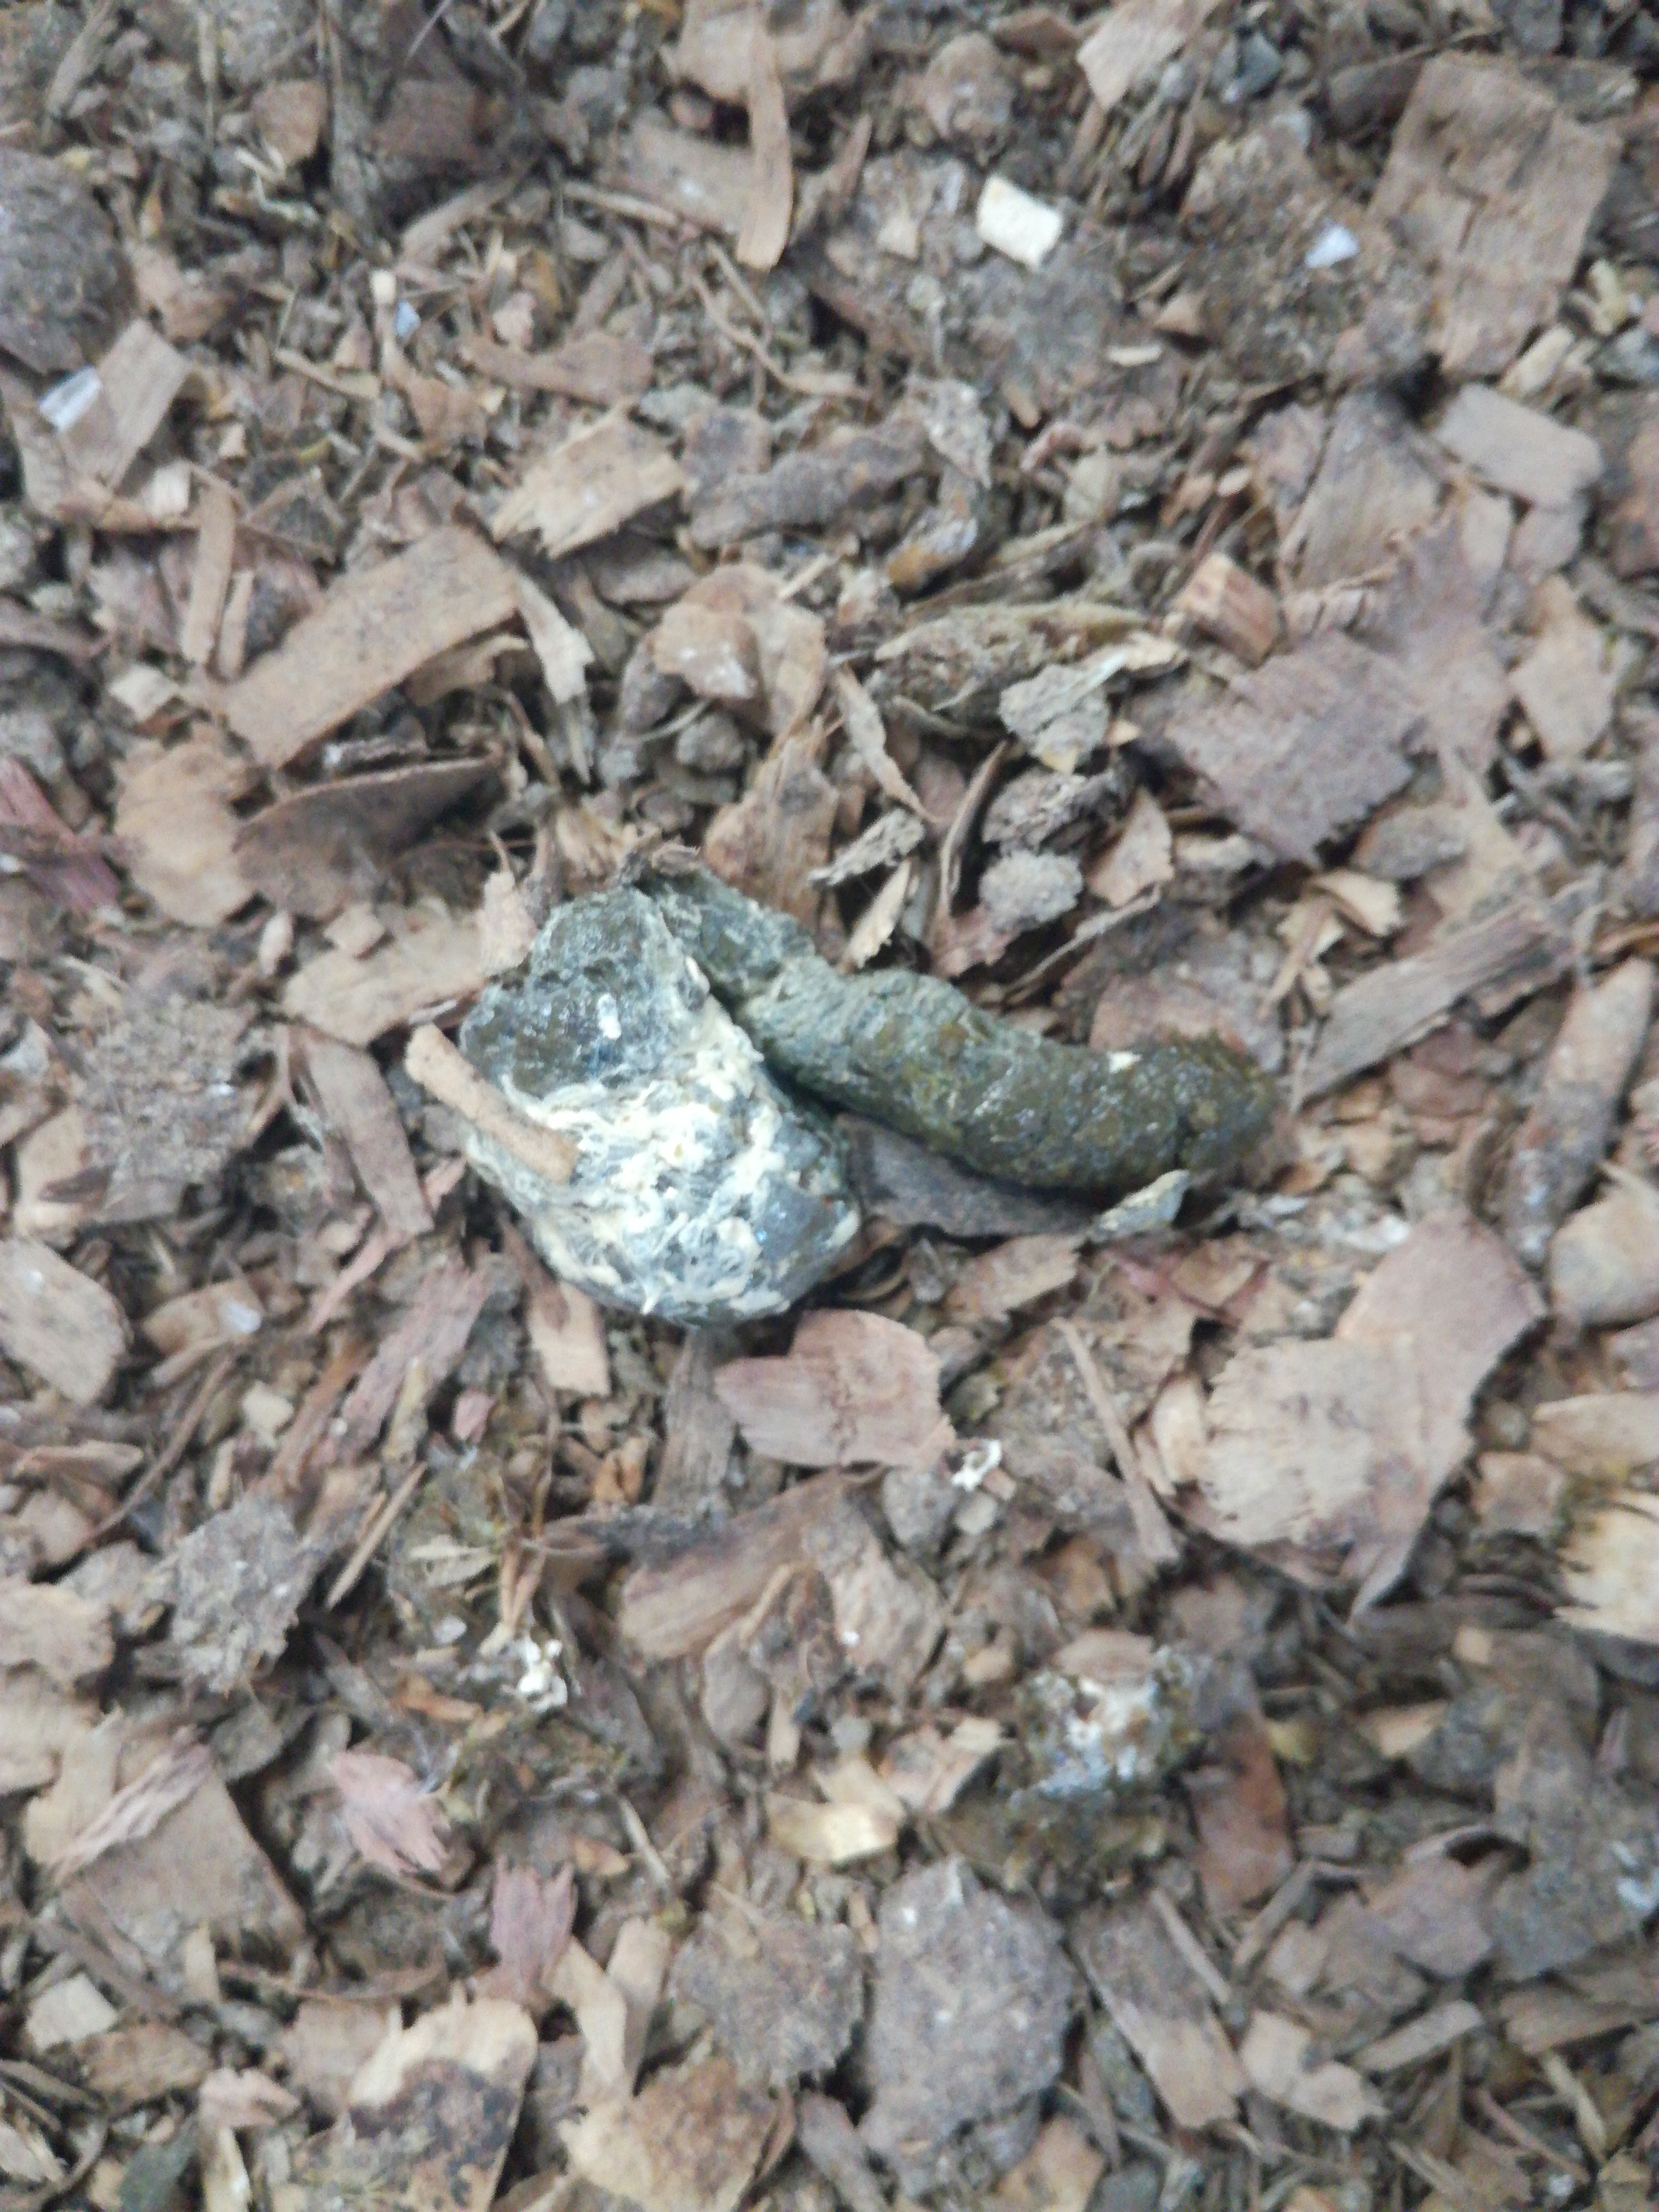
PCR-confirmed diagnosis: Healthy